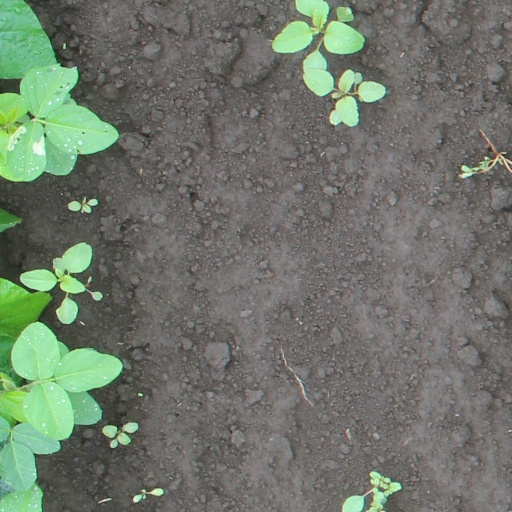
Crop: soybean